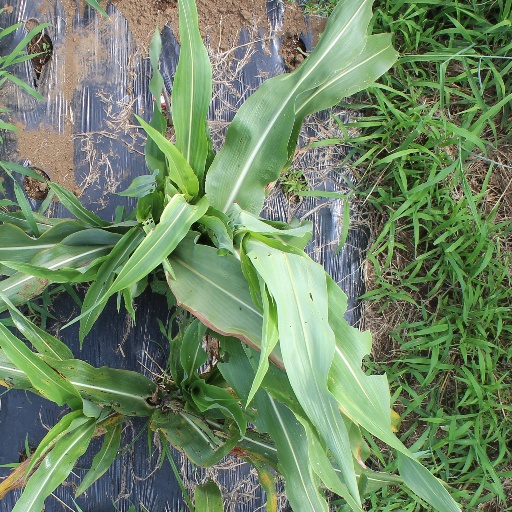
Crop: sorghum